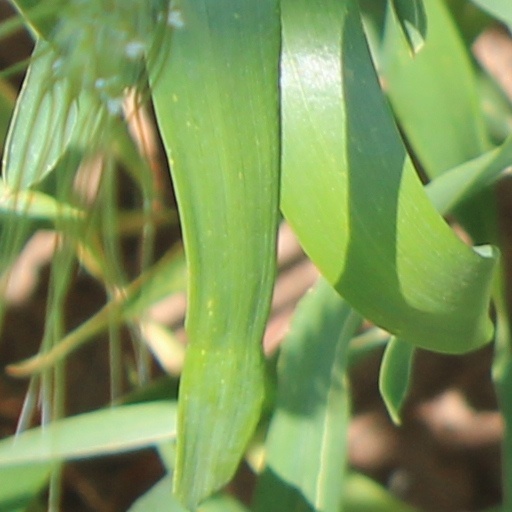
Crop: wheat